Xiong'an

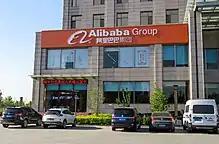
Alibaba Group's provisional office at Xiong'an

By 2014, China's central government was considering to relocate a number of Beijing's administrative and back office functions to Baoding. According to the memoir "Dealing with China" by US Treasury Secretary Henry Paulson, Xi Jinping, General Secretary of the Chinese Communist Party, told him personally in July 2014, and said the idea was his "own personal initiative". On 26 February 2014, after hearing reports from Beijing, Tianjin and Hebei, Xi considered the coordinated development of Beijing, Tianjin and Hebei as an important national strategy. After that, rumors such as "Baoding will become a political subcenter", "Baiyangdian City" and "Baiyangdian Free Trade Zone" surfaced on the Internet. Although the "New Urbanization Plan of Hebei Province" issued on 26 March of that year did not mention "subcenter", it was clear that some of Beijing's capital functions would be relieved. At the Central Economic Work Conference held at the end of the year, Xi emphasized that the core problem of the coordinated development of Beijing-Tianjin-Hebei is to relieve Beijing's non-capital functions, reduce Beijing's population density, and promote economic and social development to adapt to the population, resources and environment.